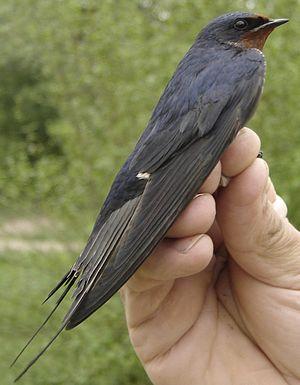
L'Hirondelle rustique est une petite espèce de passereaux, migratrice, vivant en Europe, en Asie, en Afrique et en Amérique. Elle est également connue sous le nom d'Hirondelle de cheminée ou d'Hirondelle des granges. Elle se distingue par sa longue queue fourchue et sa gorge couleur rouge brique. Elle niche dans un nid fait de terre séchée et de salive pour coller les bouts de terre, accroché sous un toit, une poutre, aussi bien à l'extérieur qu'à l'intérieur, en ville ou à la campagne, souvent dans des granges ouvertes, et parfois dans les maisons ouvertes. Elle se nourrit essentiellement d'insectes attrapés en vol.